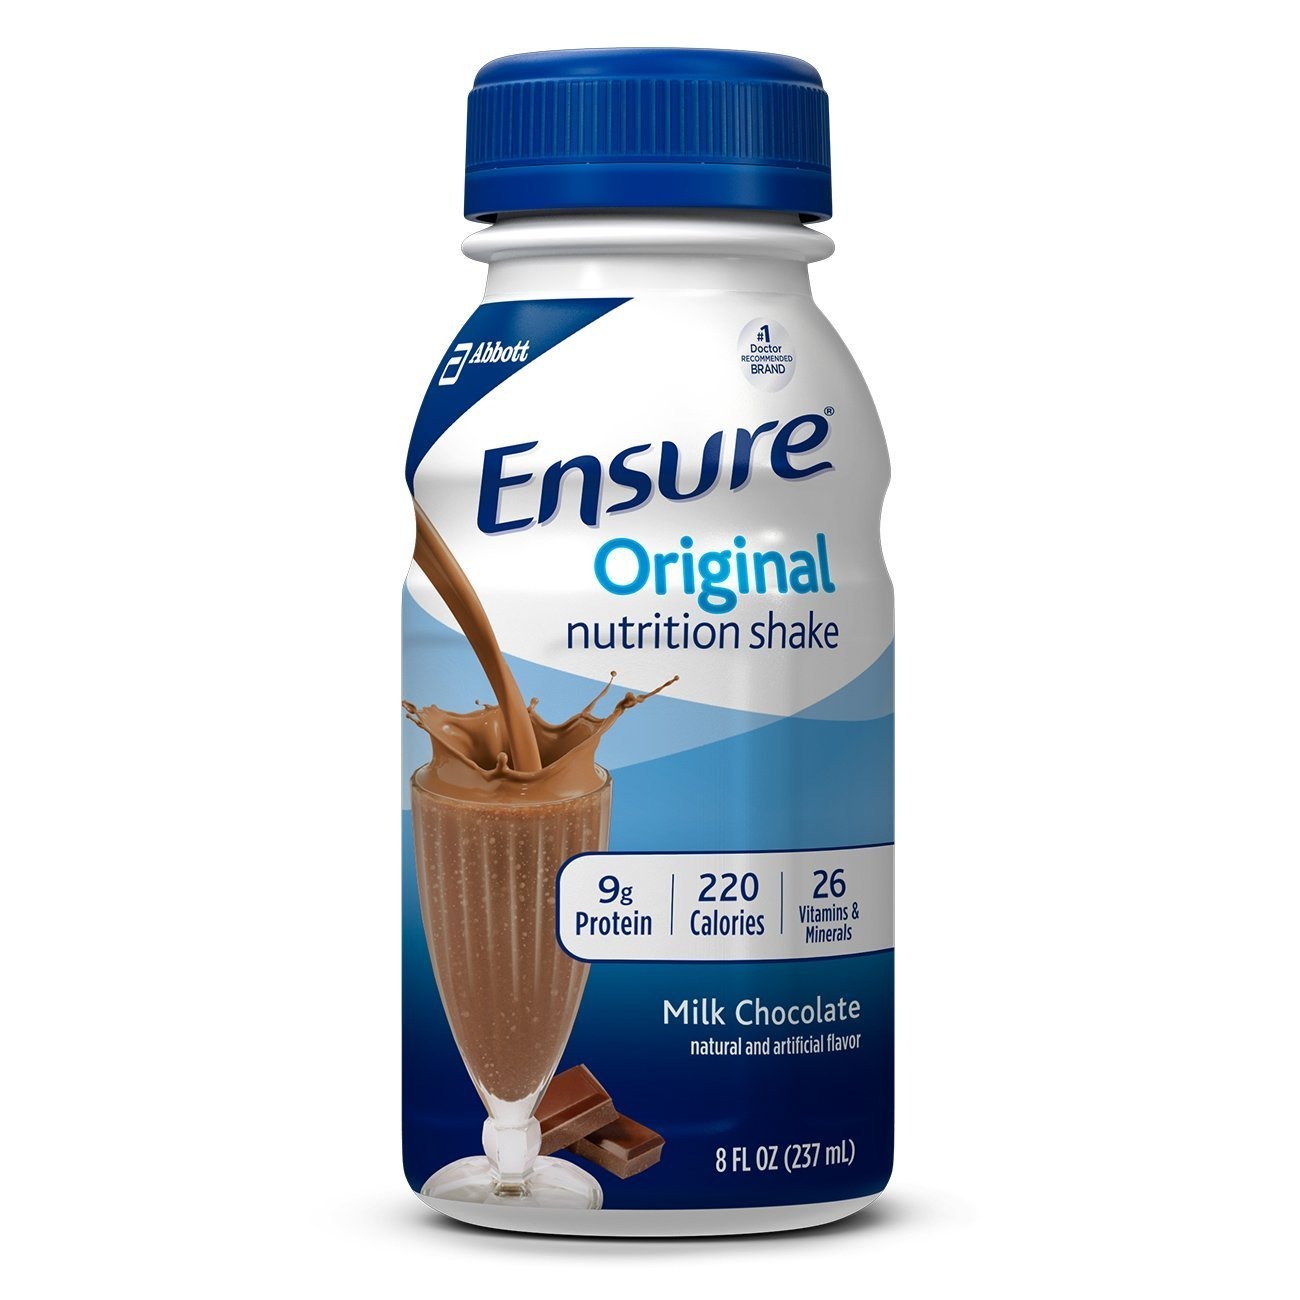
Item Name: Ensure Original Nutrition Shake, Milk Chocolate, 8 Ounces, 6 Count
Value: 48.0
Unit: Ounce

Price: 12.99